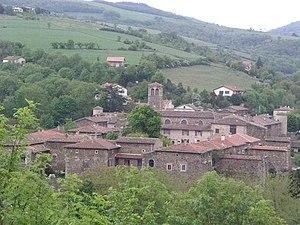
La Chartreuse de Sainte-Croix-en-Jarez
La chartreuse de Sainte-Croix-en-Jarez est un ancien monastère de moines chartreux sis à Sainte-Croix-en-Jarez dans la Loire. Fondée en 1281 par Béatrix de la Tour du Pin ses moines en furent chassés en 1792, lors de la Révolution française. Vendue ensuite comme Bien national, allotie et urbanisée, elle est devenue le coeur du village actuel. Ce qui reste de ses bâtiments est inscrit au titre des monuments historiques en date du 20 juillet 1946.
Cet article recense les monuments historiques de la Loire, en France.
Cet article recense les sites naturels protégés dans la Loire, en France.